Sampeah

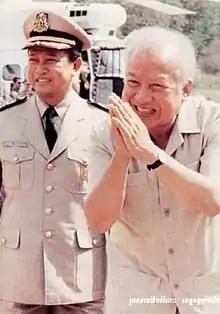
King Norodom Sihanouk greeting with a "sampeah"

Sampeah is a Cambodian greeting or a way of showing respect. Sampeah is based on the Indian "Añjali Mudrā" used in "namasté". "Pranāma" or "Namaste", the part of ancient Indian culture and rites has propagated to southeast Asia, which was part of indosphere of greater India, through the spread of Hinduism and Buddhism from India.